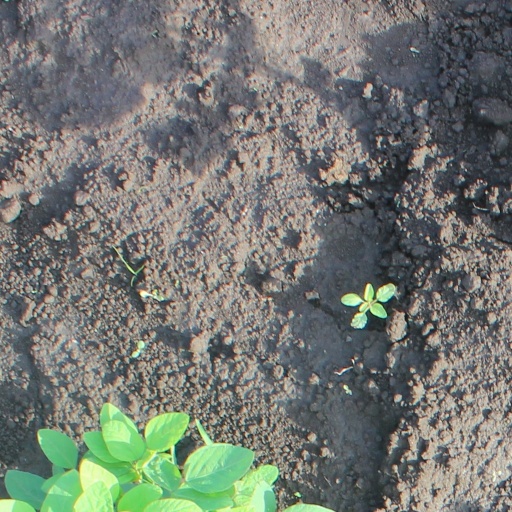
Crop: soybean